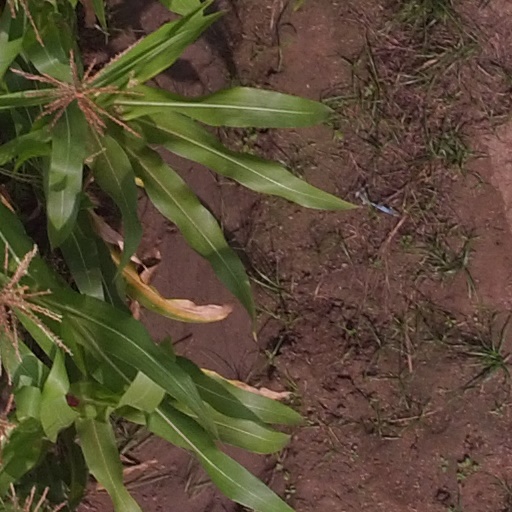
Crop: maize; corn